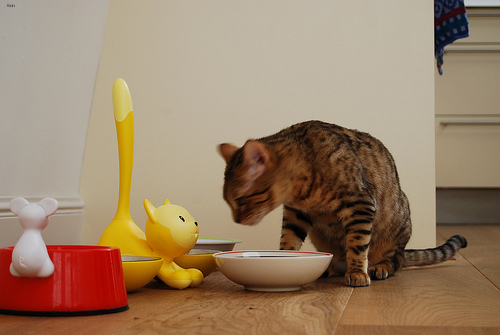
Animal: cat
Breed: Bengal